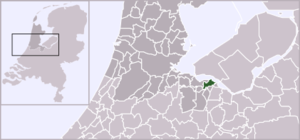
Huizen est un village et une commune néerlandaise, en province de Hollande-Septentrionale.